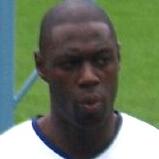
Age: 27